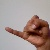
The image shows a hand gesture representing the letter 'J' in Indian Sign Language.